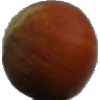
Label: nut_forest